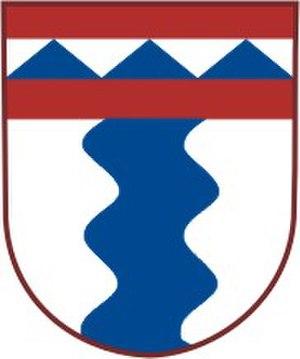
Studánka est une commune du district de Tachov, dans la région de Plzeň, en République tchèque. Sa population s'élevait à 509 habitants en 2018.